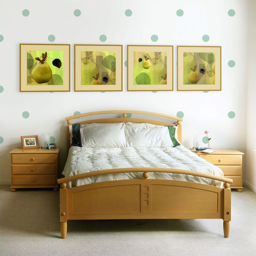
sage green polka dots will bring elegance to any room it endears .